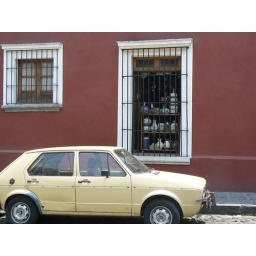
car and building in san angel